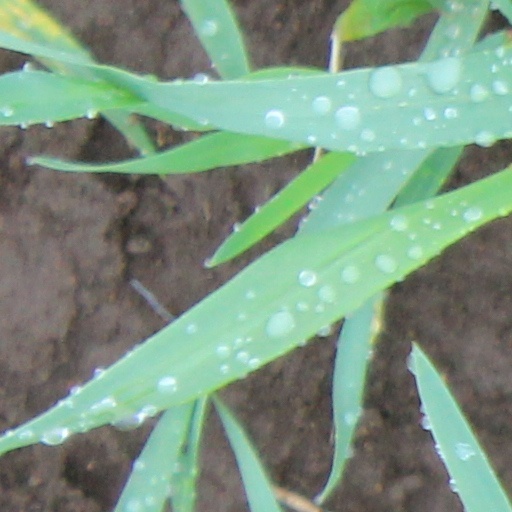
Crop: wheat